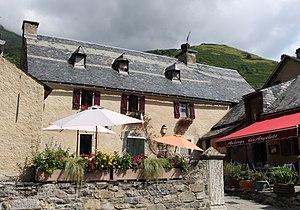
Mairie d'Aulon (Hautes-Pyrénées)
Aulon est une commune française située dans le département des Hautes-Pyrénées, en région Occitanie.